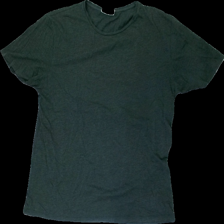
View: front
Type: T-shirt
Category: Men
Brand: Not in the list
Brand text on label: These glory days
Colors: Green
Material: 76% Cotton 24% Polyester
Cut: Regular
Size: L
Season: All
Price range: <50
Recommended usage: Export
Description: Green t-shirt